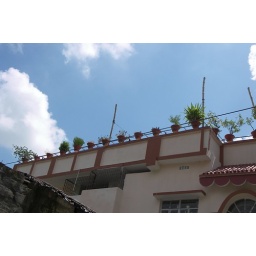
I was intrigued at how these pots were situated at the edge of the roof on this house in Purnia, Bihar.